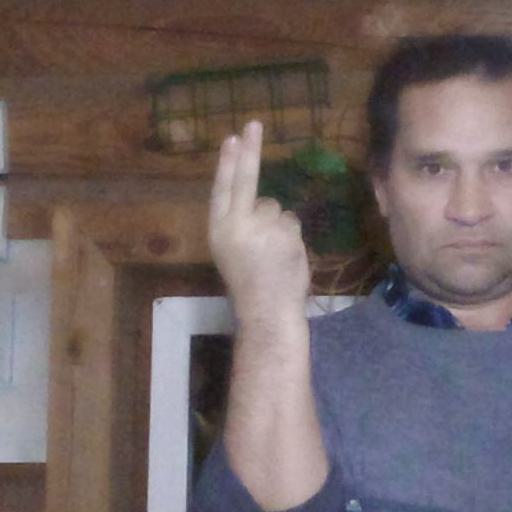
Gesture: two_up_inverted